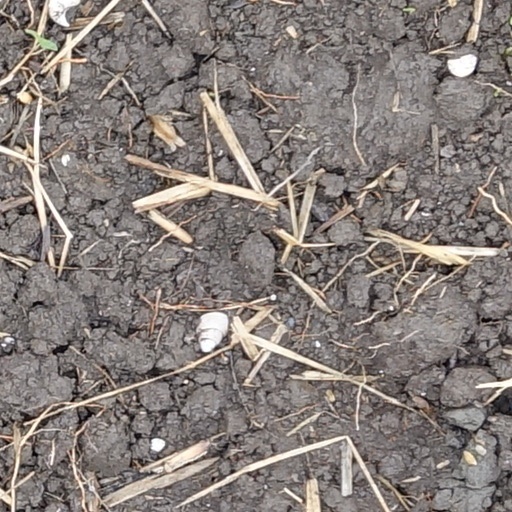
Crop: wheat